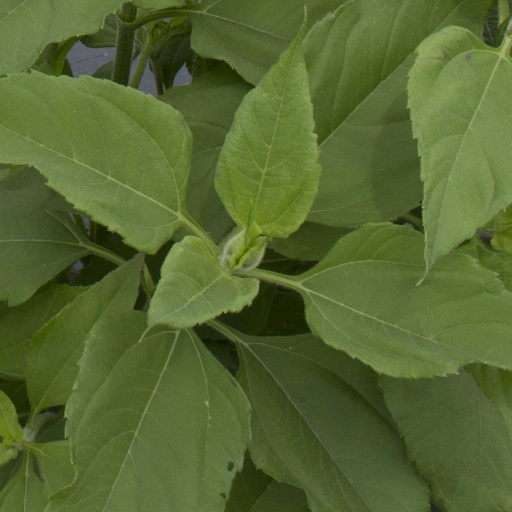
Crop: Jerusalem artichoke